Fractal landscape

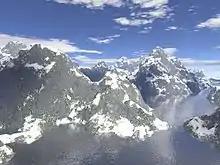
Computer generated fractal terrain using Perlin noise with Adobe Photoshop and Terragen.

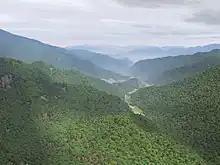
Computer-generated fractal wooded hills using Visual Nature Studio.

Whether or not natural landscapes behave in a generally fractal manner has been the subject of some research. Technically speaking, any surface in three-dimensional space has a topological dimension of 2, and therefore any fractal surface in three-dimensional space has a Hausdorff dimension between 2 and 3. Real landscapes however, have varying behavior at different scales. This means that an attempt to calculate the 'overall' fractal dimension of a real landscape can result in measures of negative fractal dimension, or of fractal dimension above 3. In particular, many studies of natural phenomena, even those commonly thought to exhibit fractal behavior, do not do so over more than a few orders of magnitude. For instance, Richardson's examination of the western coastline of Britain showed fractal behavior of the coastline over only two orders of magnitude. In general, there is no reason to suppose that the geological processes that shape terrain on large scales (for example plate tectonics) exhibit the same mathematical behavior as those that shape terrain on smaller scales (for instance, soil creep).